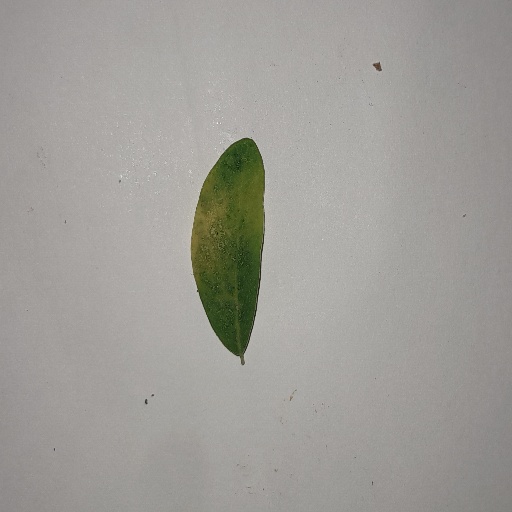
Species: Sojina
Leaf condition: Yellow Leaf